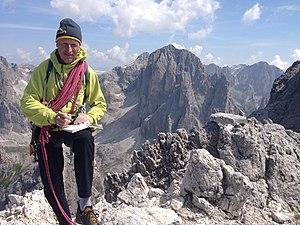
Philippe Brass dans les Dolomites
Philippe Brass, né le 17 mars 1966 à Lausanne en Suisse est un alpiniste, guide de haute montagne et journaliste spécialisé depuis 1998.